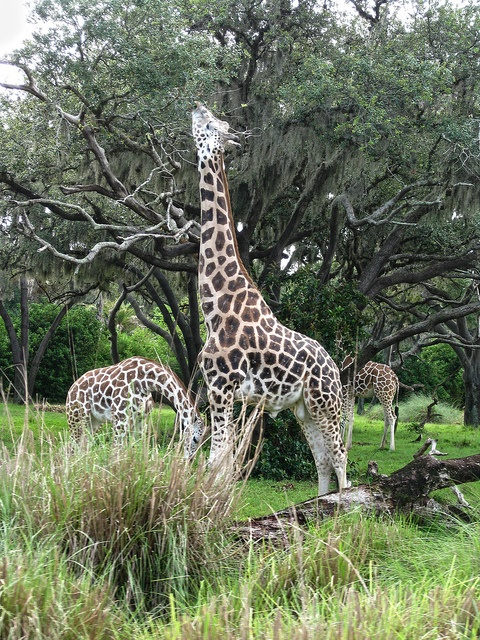
A giraffe reaches up and gets a leaf from a tree.
There are many zebras standing around a tree
Some giraffe near a tree grazing in the grass.
The tall giraffe is eating in the tree and the smaller ones eat the grass.
Giraffes lean down and stretch up to feed in their habitat